James VI and I

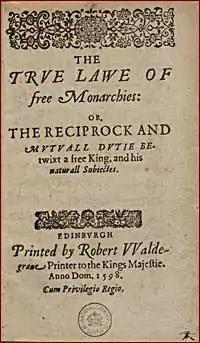
James argued a theological basis for monarchy in "The True Law of Free Monarchies".

In 1597–98, James wrote "The True Law of Free Monarchies" and "Basilikon Doron" ("Royal Gift"), in which he argues a theological basis for monarchy. In the "True Law", he sets out the divine right of kings, explaining that kings are higher beings than other men for Biblical reasons, though "the highest bench is the sliddriest to sit upon". The document proposes an absolutist theory of monarchy, by which a king may impose new laws by royal prerogative but must also pay heed to tradition and to God, who would "stirre up such scourges as pleaseth him, for punishment of wicked kings".